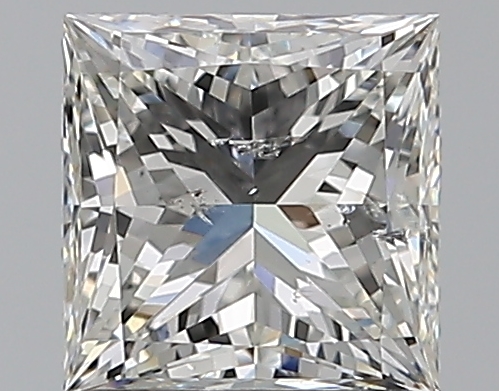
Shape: princess
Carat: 1.2
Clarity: SI2
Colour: H
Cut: EX
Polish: EX
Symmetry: EX
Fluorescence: N
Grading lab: GIA
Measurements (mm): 5.77 x 5.67 x 4.14